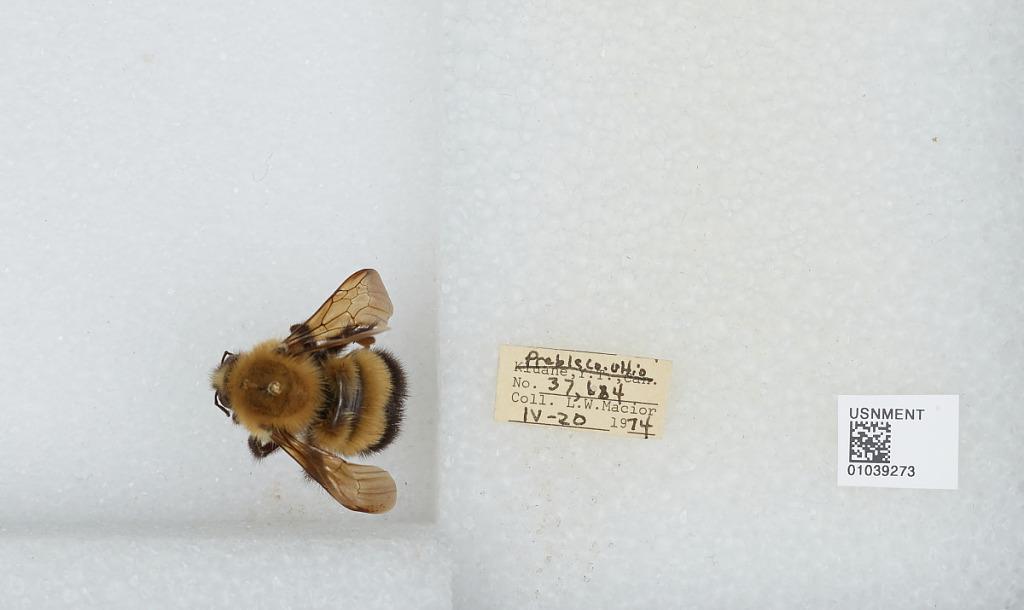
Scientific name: Bombus (Pyrobombus) perplexus Cresson
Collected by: L. Macior
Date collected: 1974-4-20
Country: United States
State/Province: Ohio
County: Preble
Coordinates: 39.7778, -84.6897